Piccadilly line

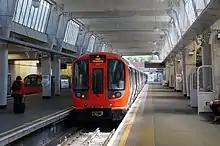
A Metropolitan line train at Uxbridge, with a Piccadilly line train to the left. This section is shared between the two lines.

The line from Cockfosters to Heathrow and South Harrow is controlled from a control centre at South Kensington, which replaced the old Earl's Court control centre, which was shared with the District line. Rayners Lane signal cabin is responsible for signalling the Piccadilly line from just northwest of South Harrow to Uxbridge, as well as the Metropolitan line joining at Rayners Lane. The signalling system is expected to be upgraded in line with the Deep Tube upgrade, which will increase line frequencies up to 33 tph. Trains may also be able to make a permanent additional stop at Turnham Green following this upgrade.